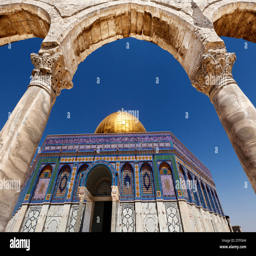
a city holiest places to religion from low wide angle view through arches leading